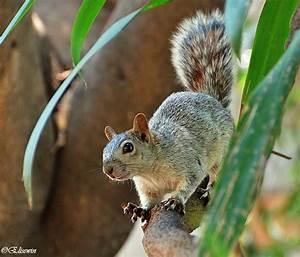
squirrel